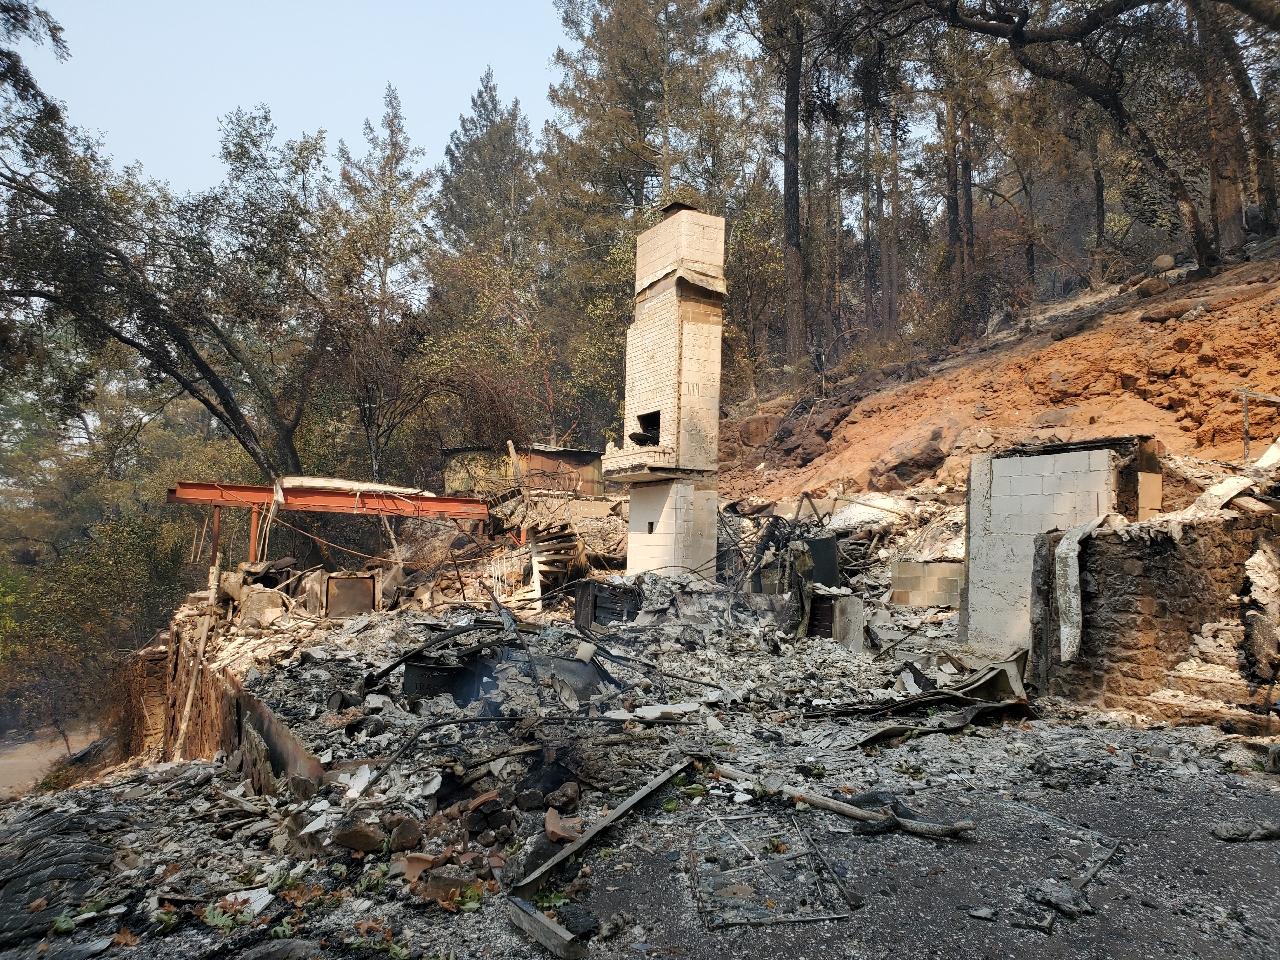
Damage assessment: destroyed